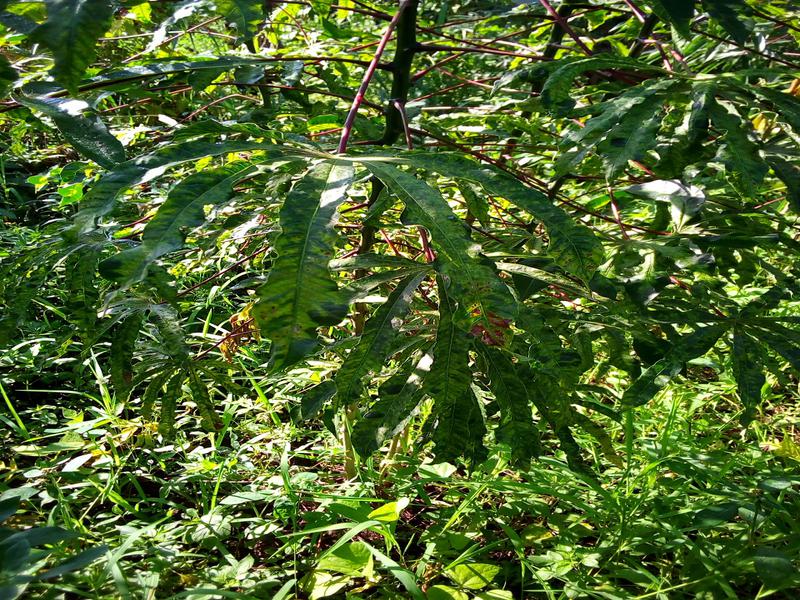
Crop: cassava
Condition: mosaic_disease